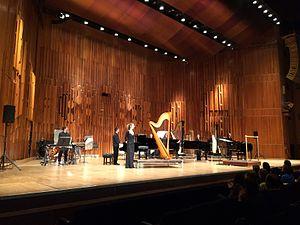
L’Ensemble intercontemporain est un ensemble instrumental français basé à Paris, spécialisé dans l'interprétation et la diffusion des œuvres du XXᵉ siècle à aujourd'hui.
Voici la liste des compositions de Pierre Boulez.
Incises et Sur Incises sont deux compositions de Pierre Boulez.